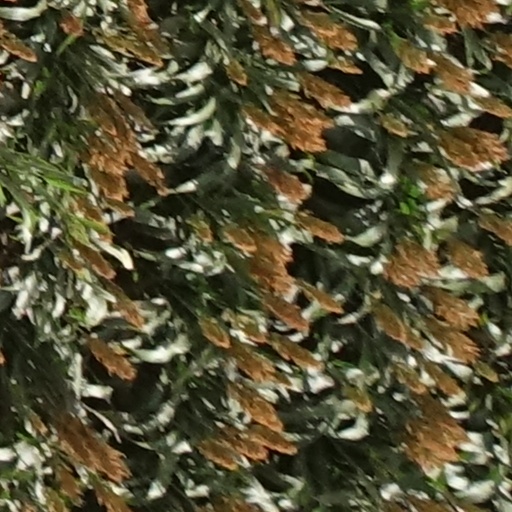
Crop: sorghum